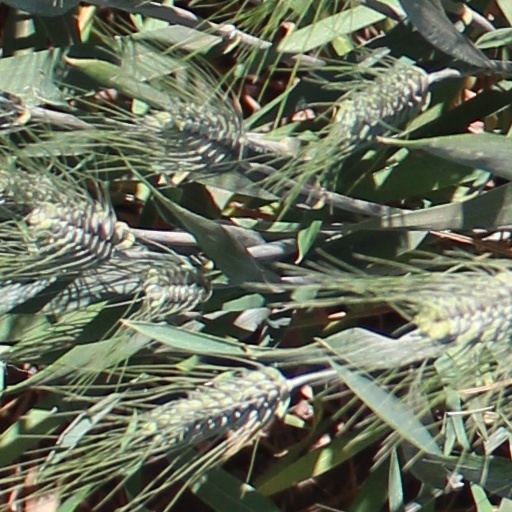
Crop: wheat